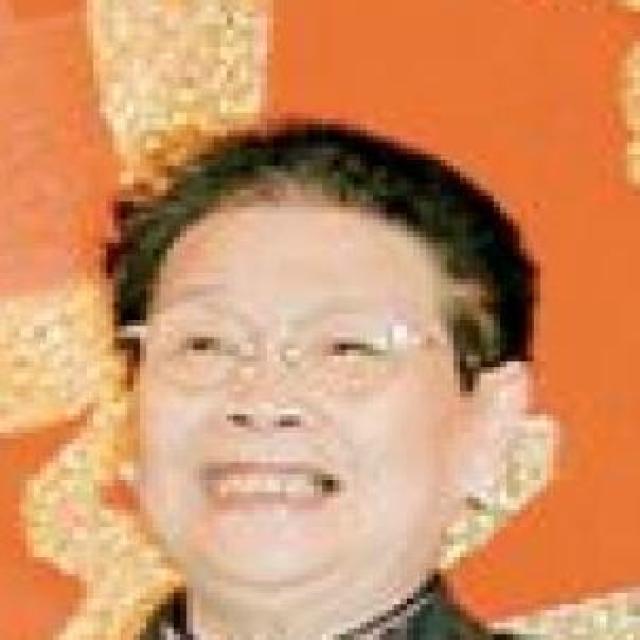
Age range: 45-64